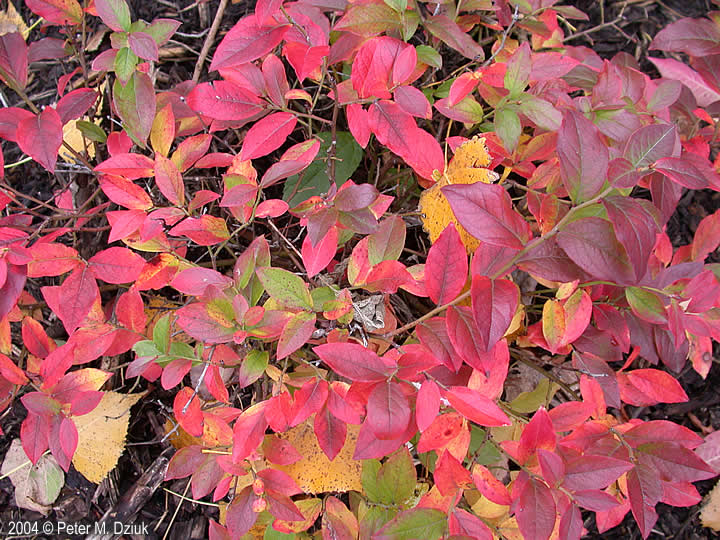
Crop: tomato
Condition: late_blight